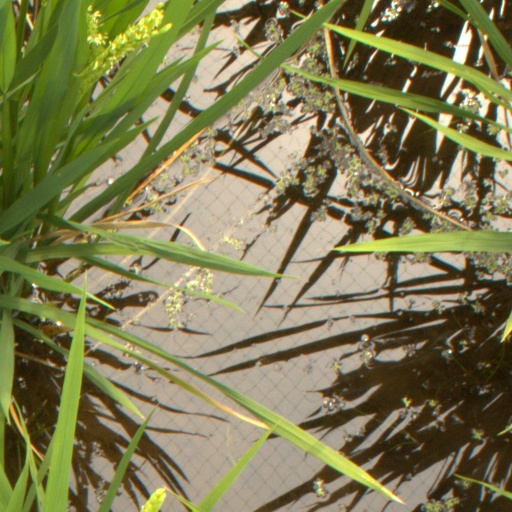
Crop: rice